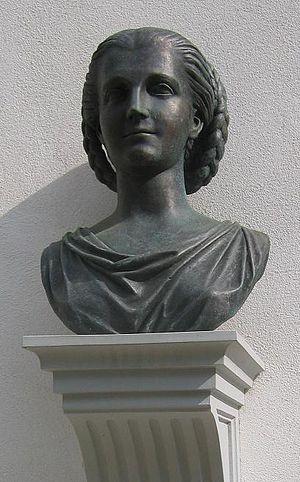
Josipina Urbančič, née le 9 juillet 1833 au château de Turn, alors en Autriche-Hongrie, aujourd’hui partie de Preddvor, en Slovénie – morte le 1ᵉʳ juin 1854 à Graz, est une des premières femmes en Slovénie à avoir été poète et compositrice.